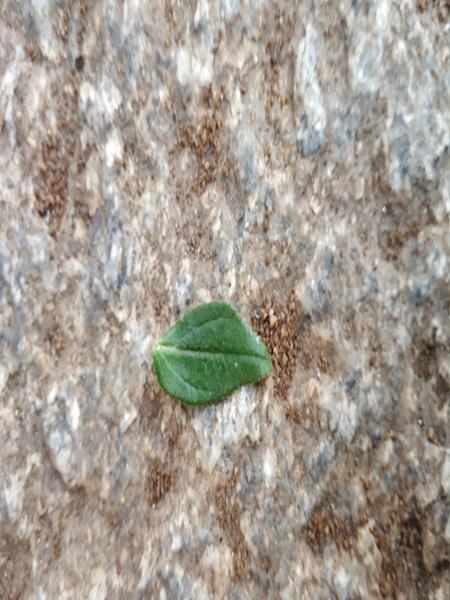
Plant: Astma_weed